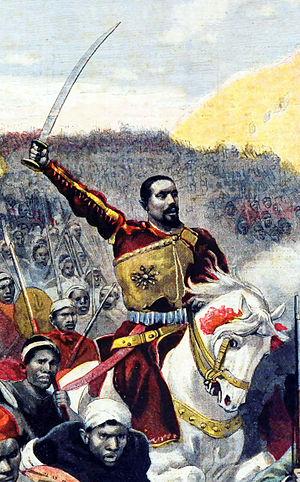
Ras Mekonnen à la bataille d'Amba Alage - détail
Le ras Mekonnen Welde Mikaél, également connu sous son nom de cavalier Abba Qagnew est un homme politique et militaire éthiopien. Il est le père de Teferi Mekonnen, plus connu sous le nom de règne d'Haïlé Sélassié.